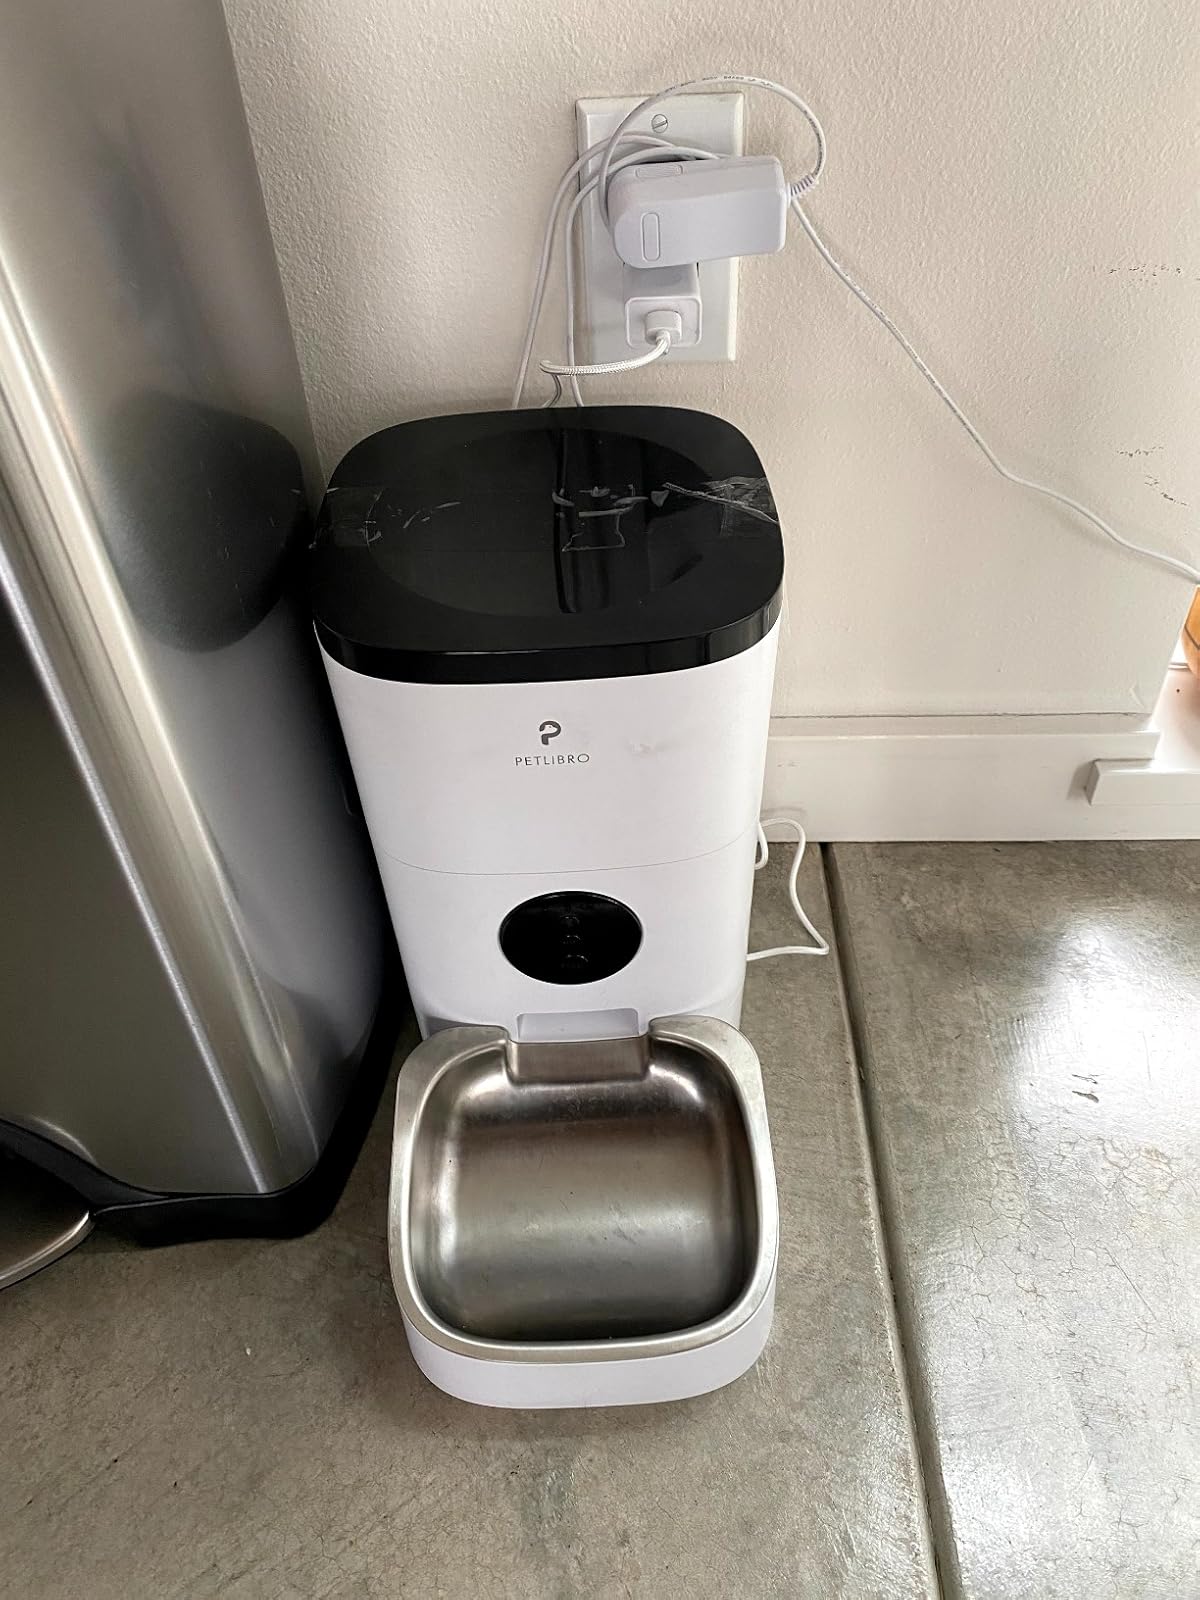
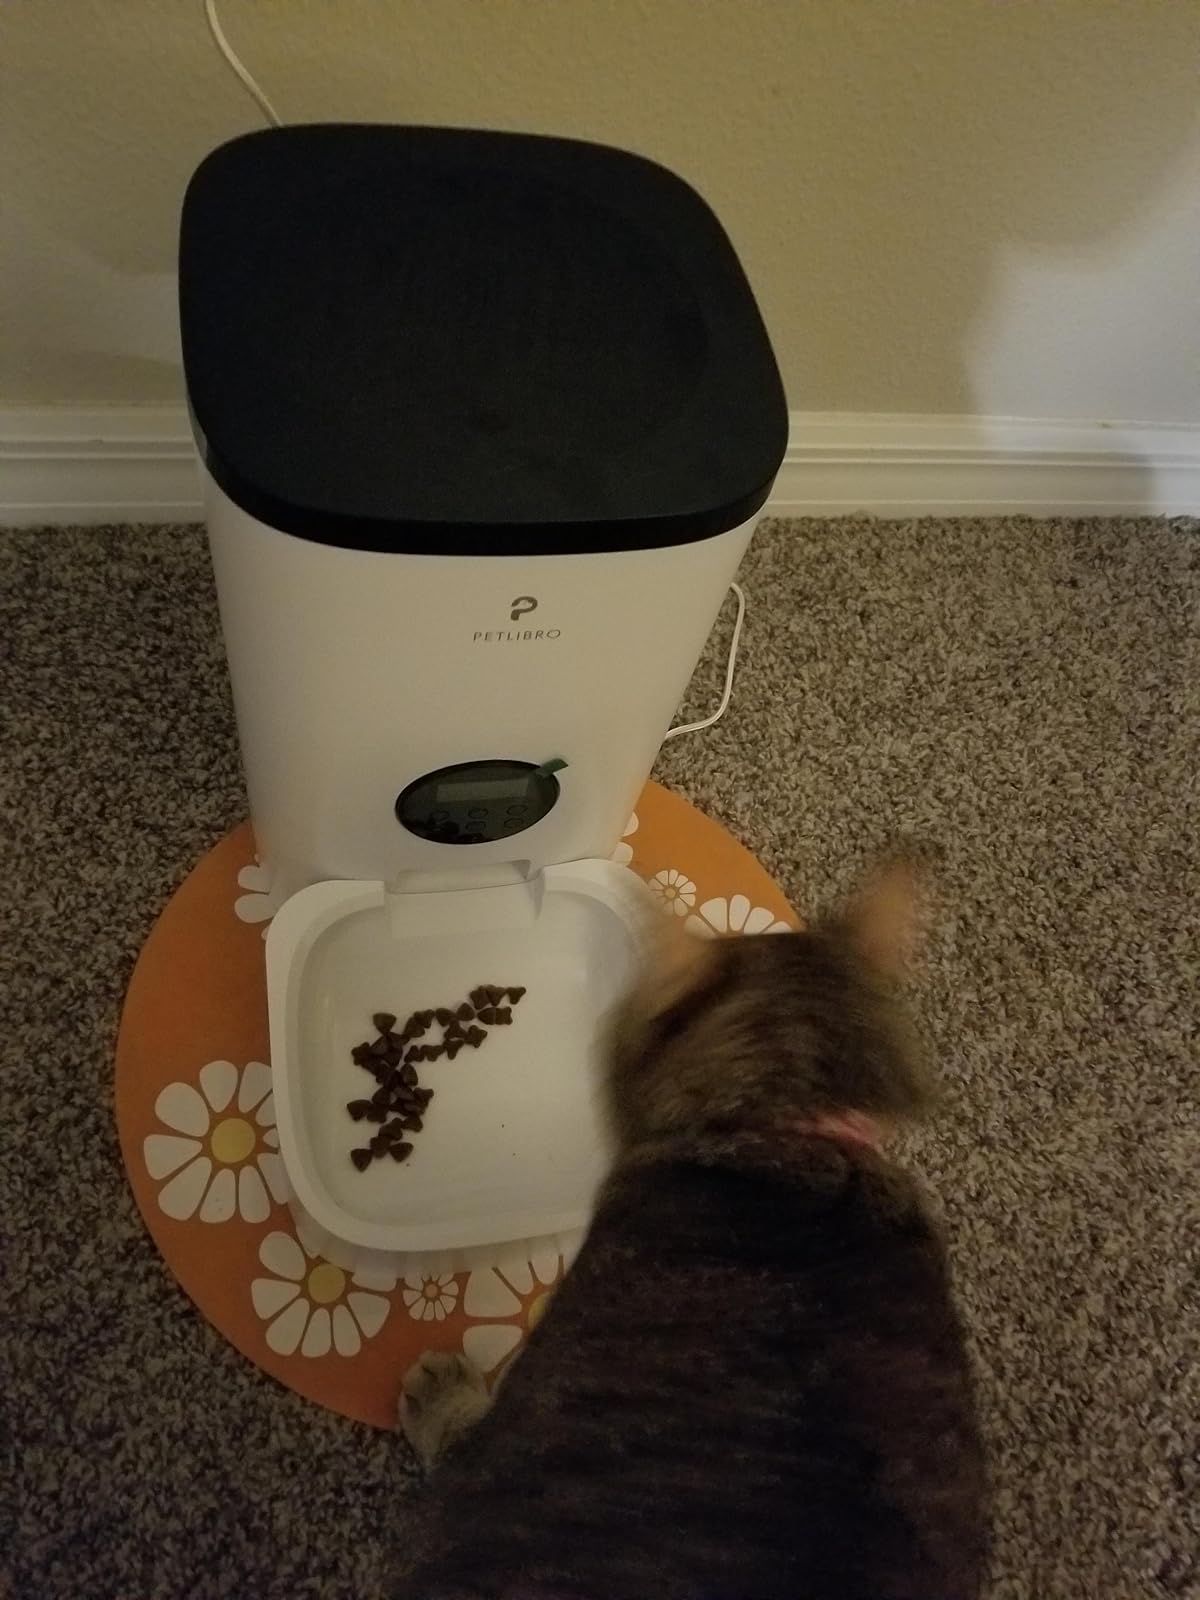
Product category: items_feeder
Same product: yes